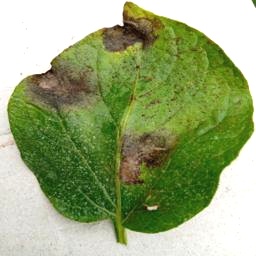
Etiqueta: Late Blight